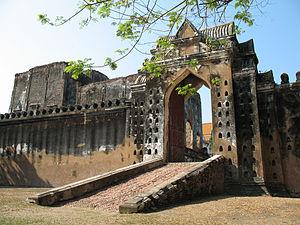
Le palais du roi Narai, ou Phra Narai Ratchaniwet, a été bâti en 1666 par le roi d'Ayutthaya Narai le Grand dans sa nouvelle capitale Lopburi. Il a été rénové par le roi Mongkut en 1856. C'est aujourd'hui un musée.
Lopburi est une province du centre de la Thaïlande. Son chef lieu est la ville de Lopburi.